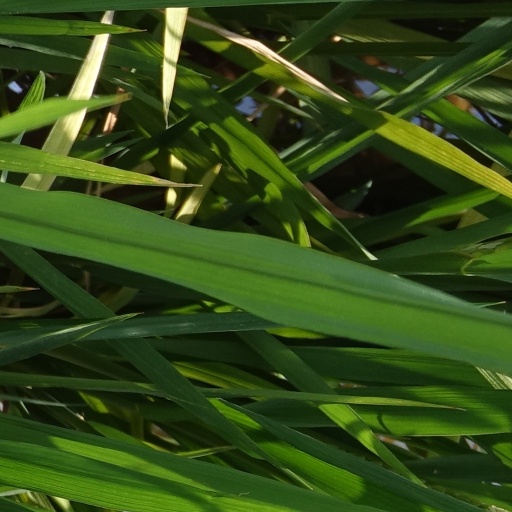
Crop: rice